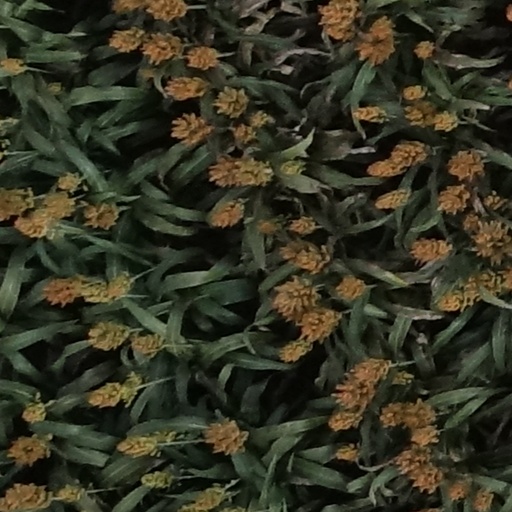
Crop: sorghum